Rudolf von Neuenburg

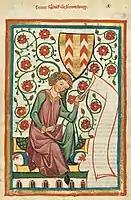
Rudolf of Neuchâtel (Codex Manesse, 14th century)

Rudolph II, Count of Neuchâtel, also known as Rudolf of Fenis or Rudolf von Neuenburg (c. 1150 - 30 August 1196) was a Swiss minnesinger (minstrel) of the 12th century.